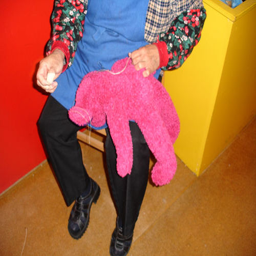
person sewing a bright pink teddy bear on their lap
Someone wearing an apron and over sleeves is stitching a teddy bear.
A person sitting down while sewing a stuffed animal.
A seated person is holding a pink bear.
The worker sews the seam on the pink teddy bear.